Madan Mohan Malaviya

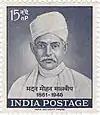
A commemorative postage stamp on  MADAN MOHAN MALAVIYA (1861-1946) issued by Department of Posts, Government of India on 25 Dec 1961.

He was a member of the Imperial Legislative Council from 1912 until 1919, when it was converted to the Central Legislative Assembly, of which he remained a member until 1926. Malaviya was an important figure in the Non-cooperation movement. He was opposed to the politics of appeasement and the participation of Congress in the Khilafat movement.